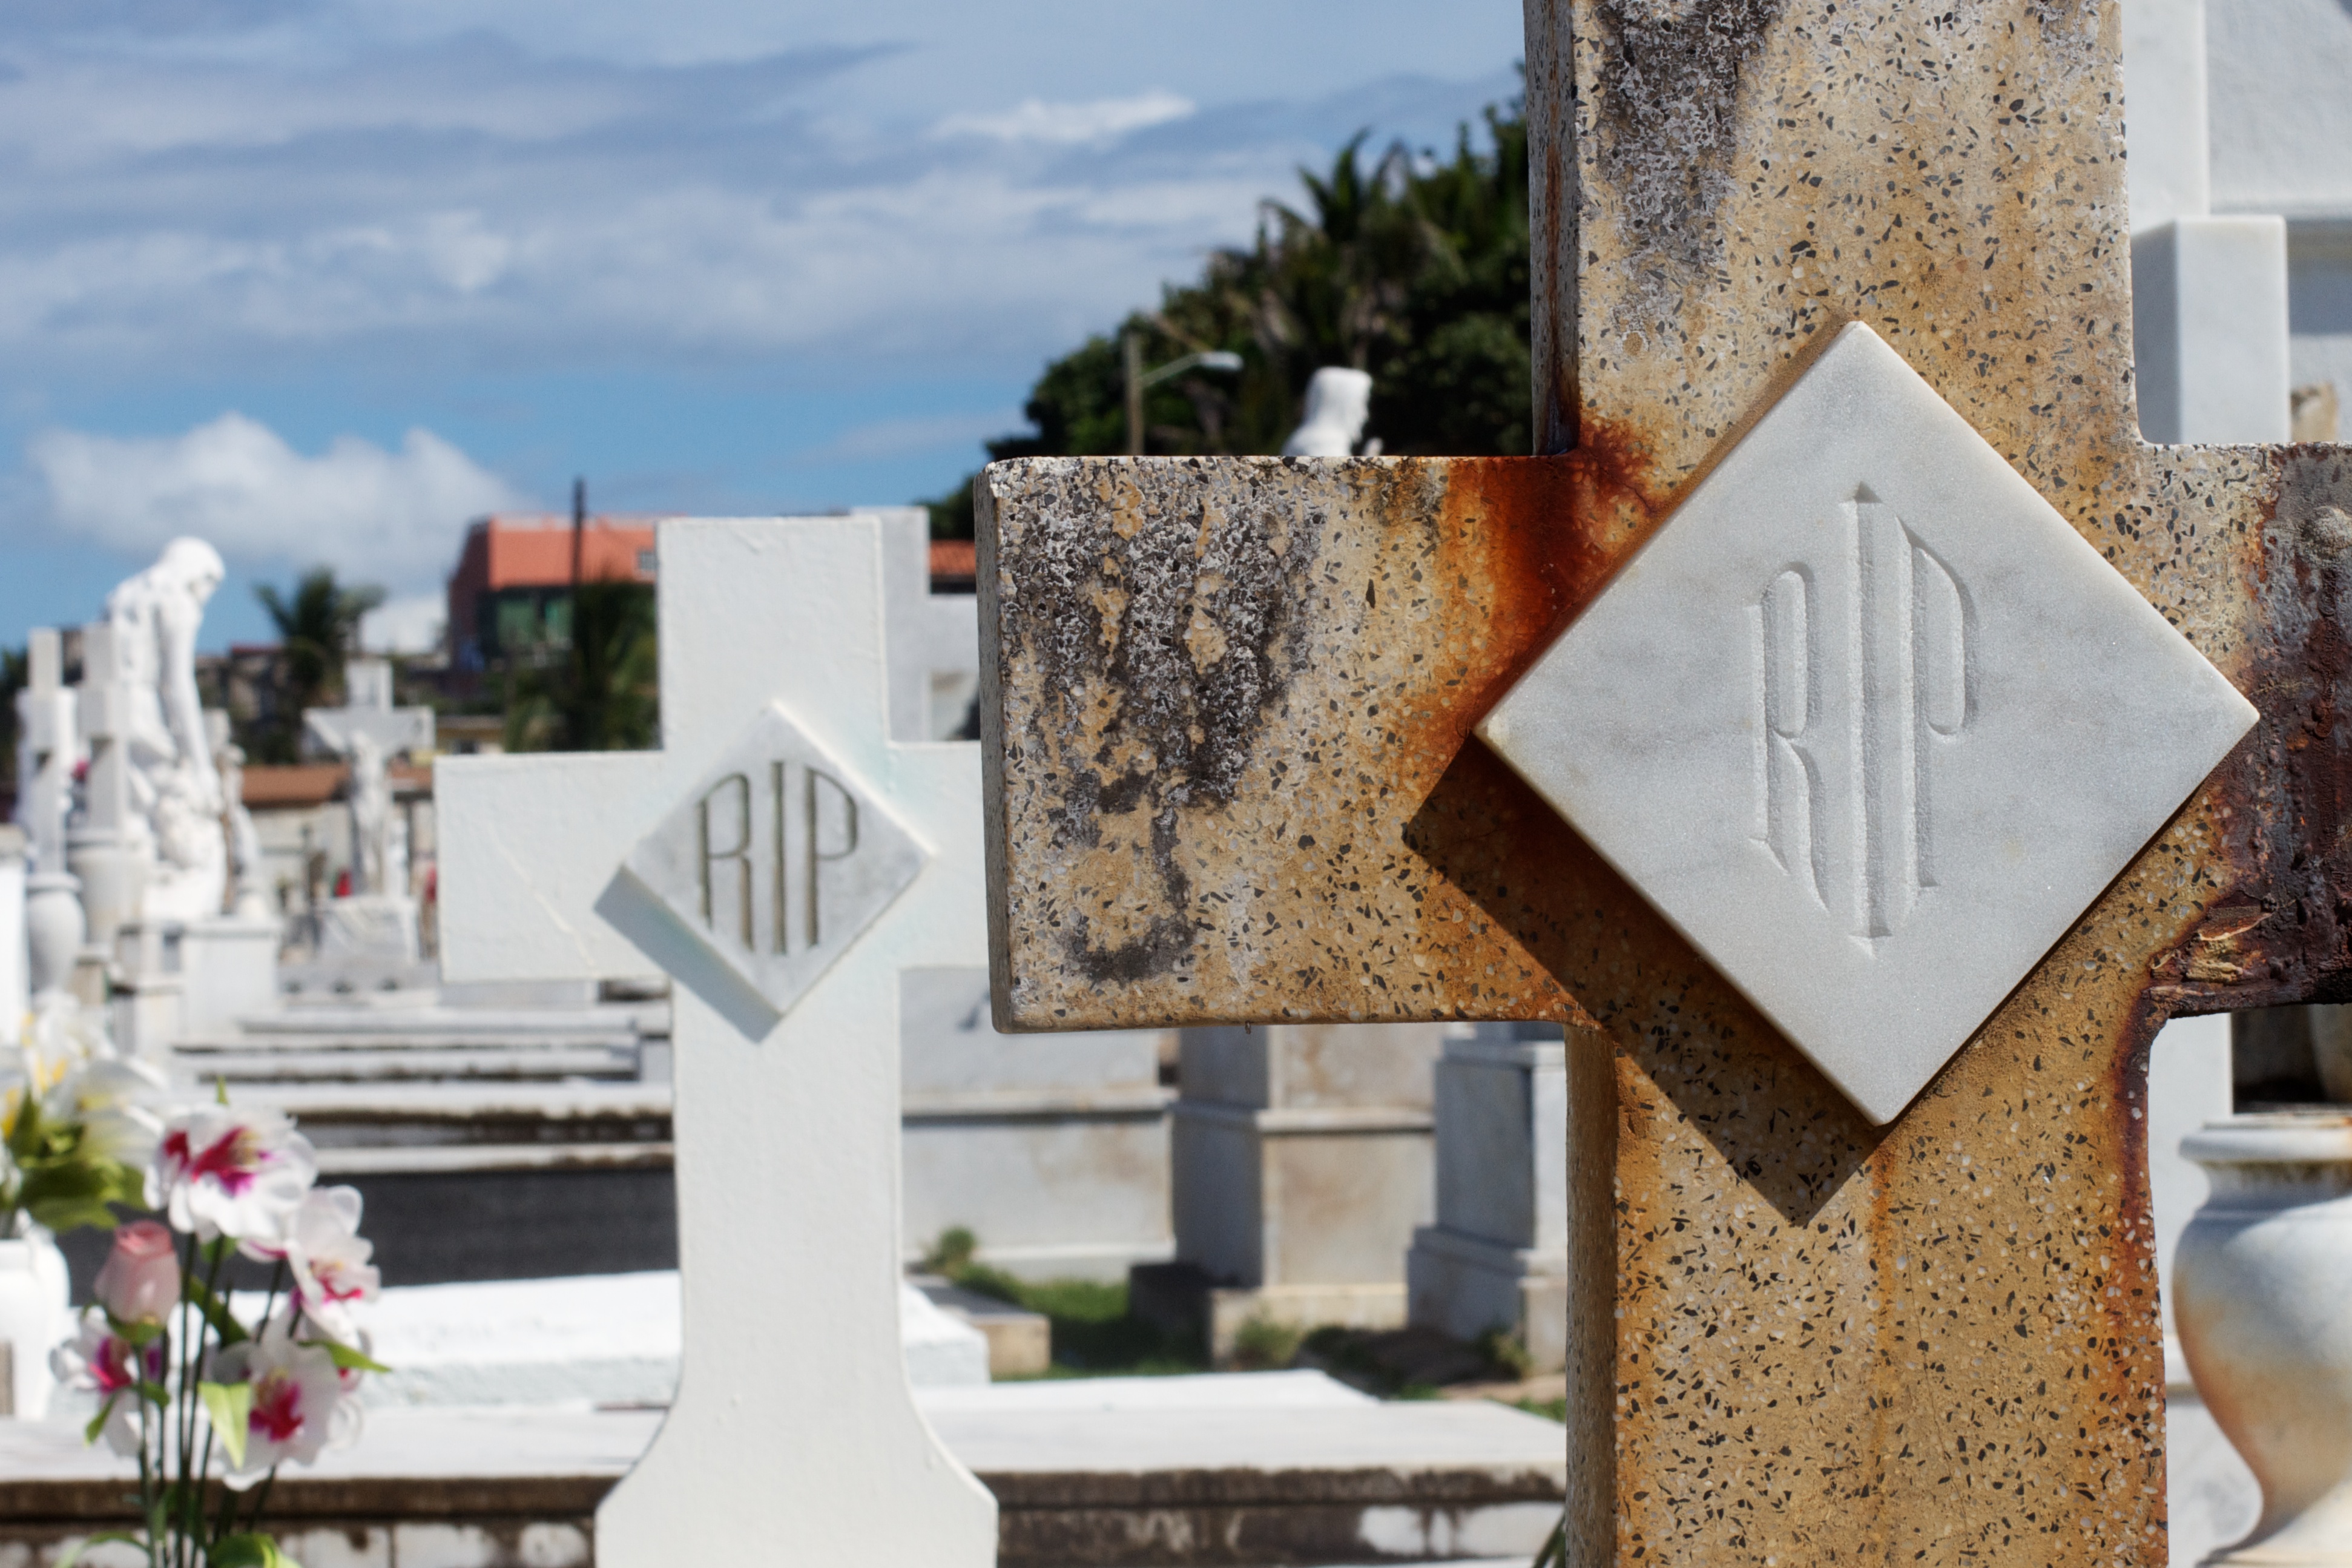
home, wall, monument, tourism